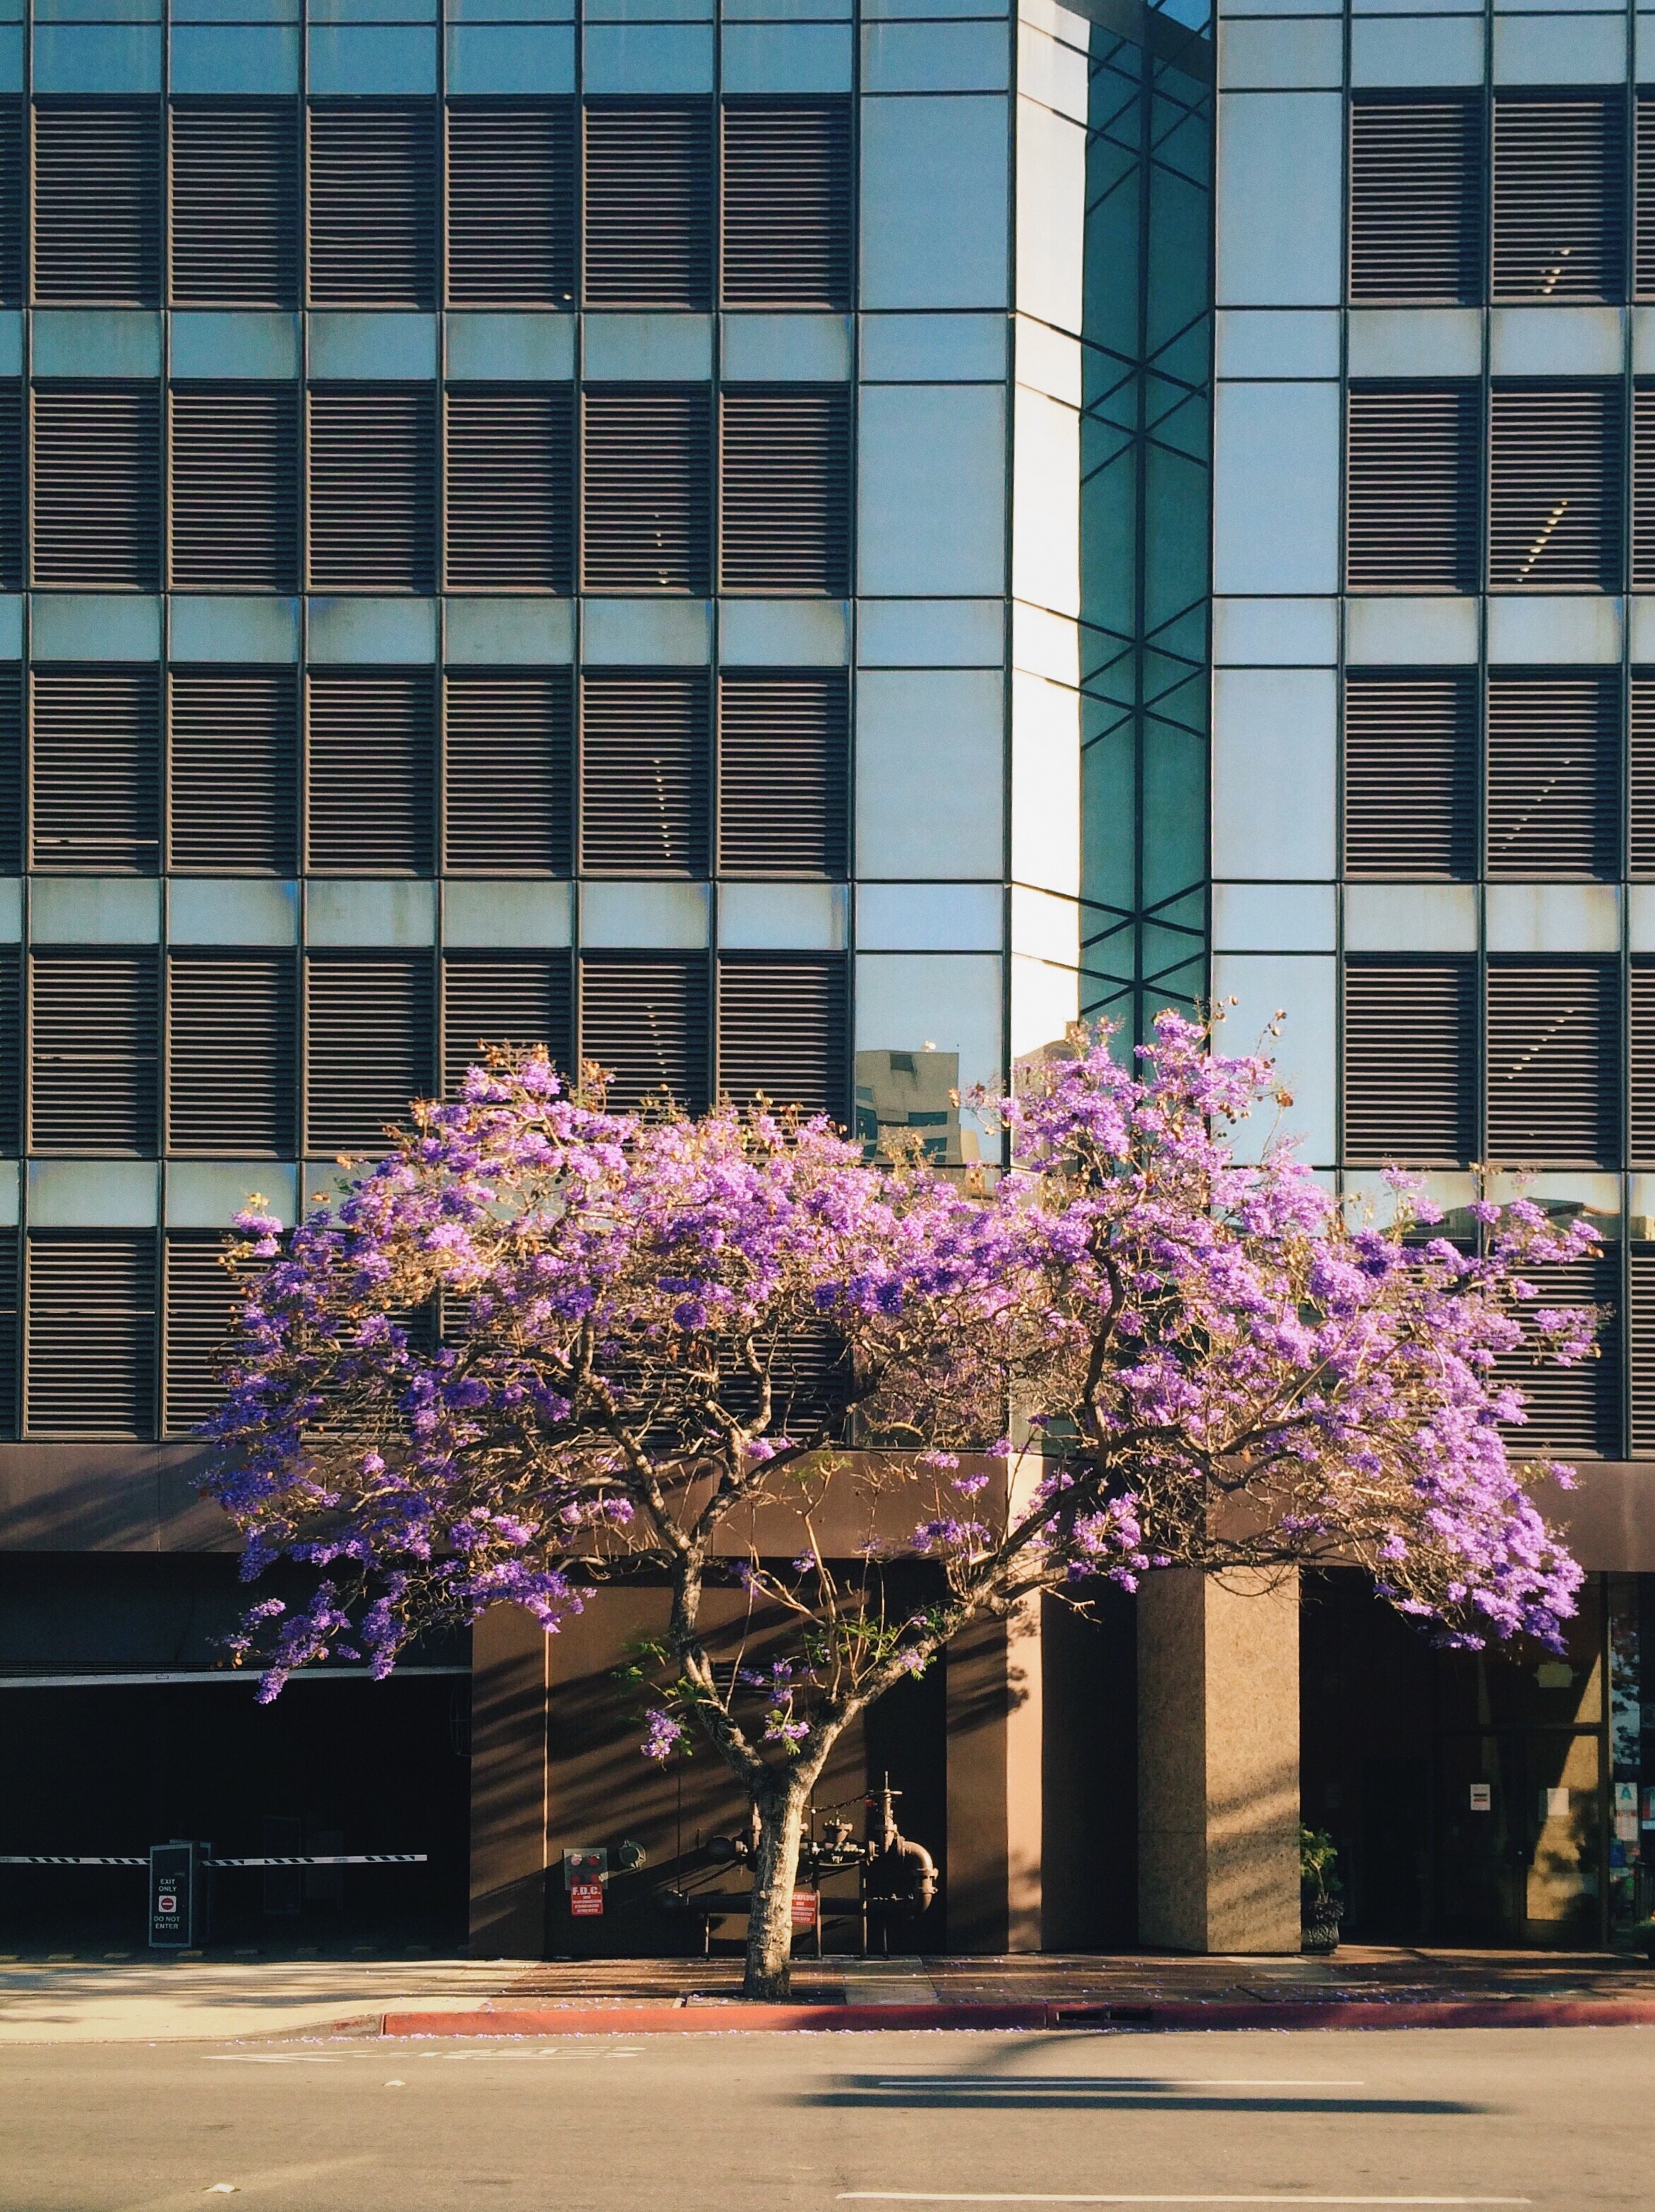
tree, architecture, plant, flower, window, city, downtown, spring, color, facade, urban area